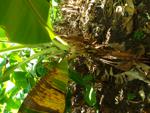
Label: segatoka